Sunbury-on-Thames

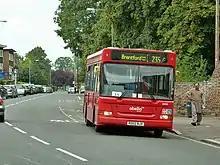
Abellio London route 235 bus leaving its terminus in Sunbury

Although Sunbury is officially outside London, it is predominantly served by three Transport for London bus routes: